Ariel Zilber

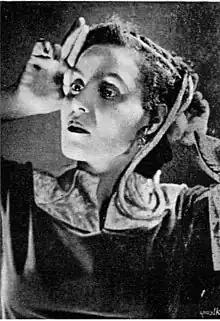
Bracha Zefira, mother of Ariel Zilber

Later in life, Zilber became a religious Jew and a follower of the Lubavitcher rebbe. He was a resident of Alei Sinai, but now lives with his wife on moshav Gitit. Following this change, he became well known for his extremist opinions. For example, in 2007, he participated in a campaign for the release of Yigal Amir, who assassinated Prime Minister of Israel Yitzhak Rabin.